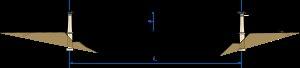
Un pont suspendu est un ouvrage métallique dont le tablier est attaché par l'intermédiaire de tiges de suspension verticales à un certain nombre de câbles flexibles ou de chaînes dont les extrémités sont reliées aux culées sur les berges.